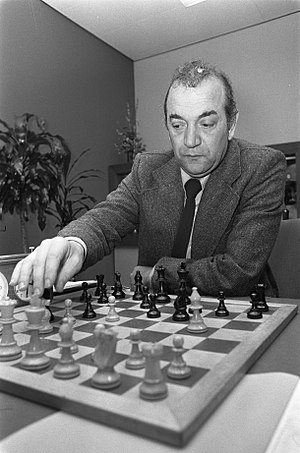
Viktor Kortjnoj
Viktor Lvovitj Kortjnoj var en schweitsisk skakstormester, som hoppede af fra Sovjetunionen i 1976. Han havde spillet tre matcher om VM mod Anatolij Karpov, men tabte alle. Den første af dem var finalen i kandidatturneringen i 1974, men da verdensmesteren Bobby Fischer ikke kunne gå ind på FIDEs regelsæt for VM-matchen, blev Karpov erklæret som vinder uden kamp. Så sent som i januar 2007 var han på FIDEs top 100-rangliste, og i januar 2008 er han den ældste aktive stormester og holder en Elo-rating på 2605.